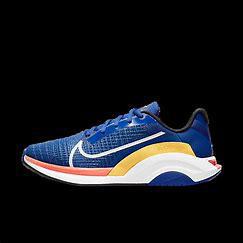
Brand: Nike
Model: Zoomx Superrep Surge